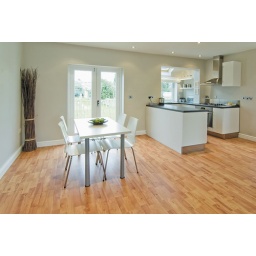
dining room and kitchen in newly converted house